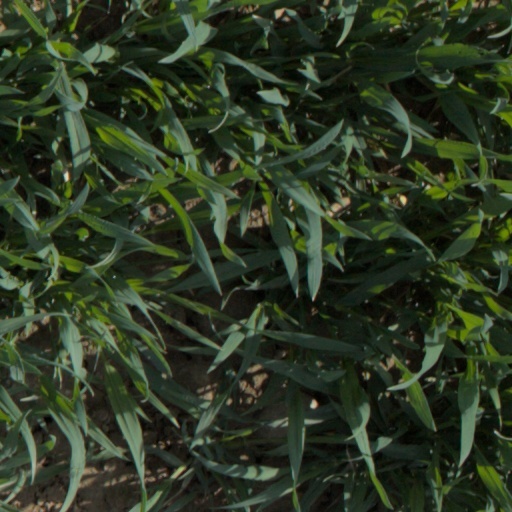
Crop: wheat